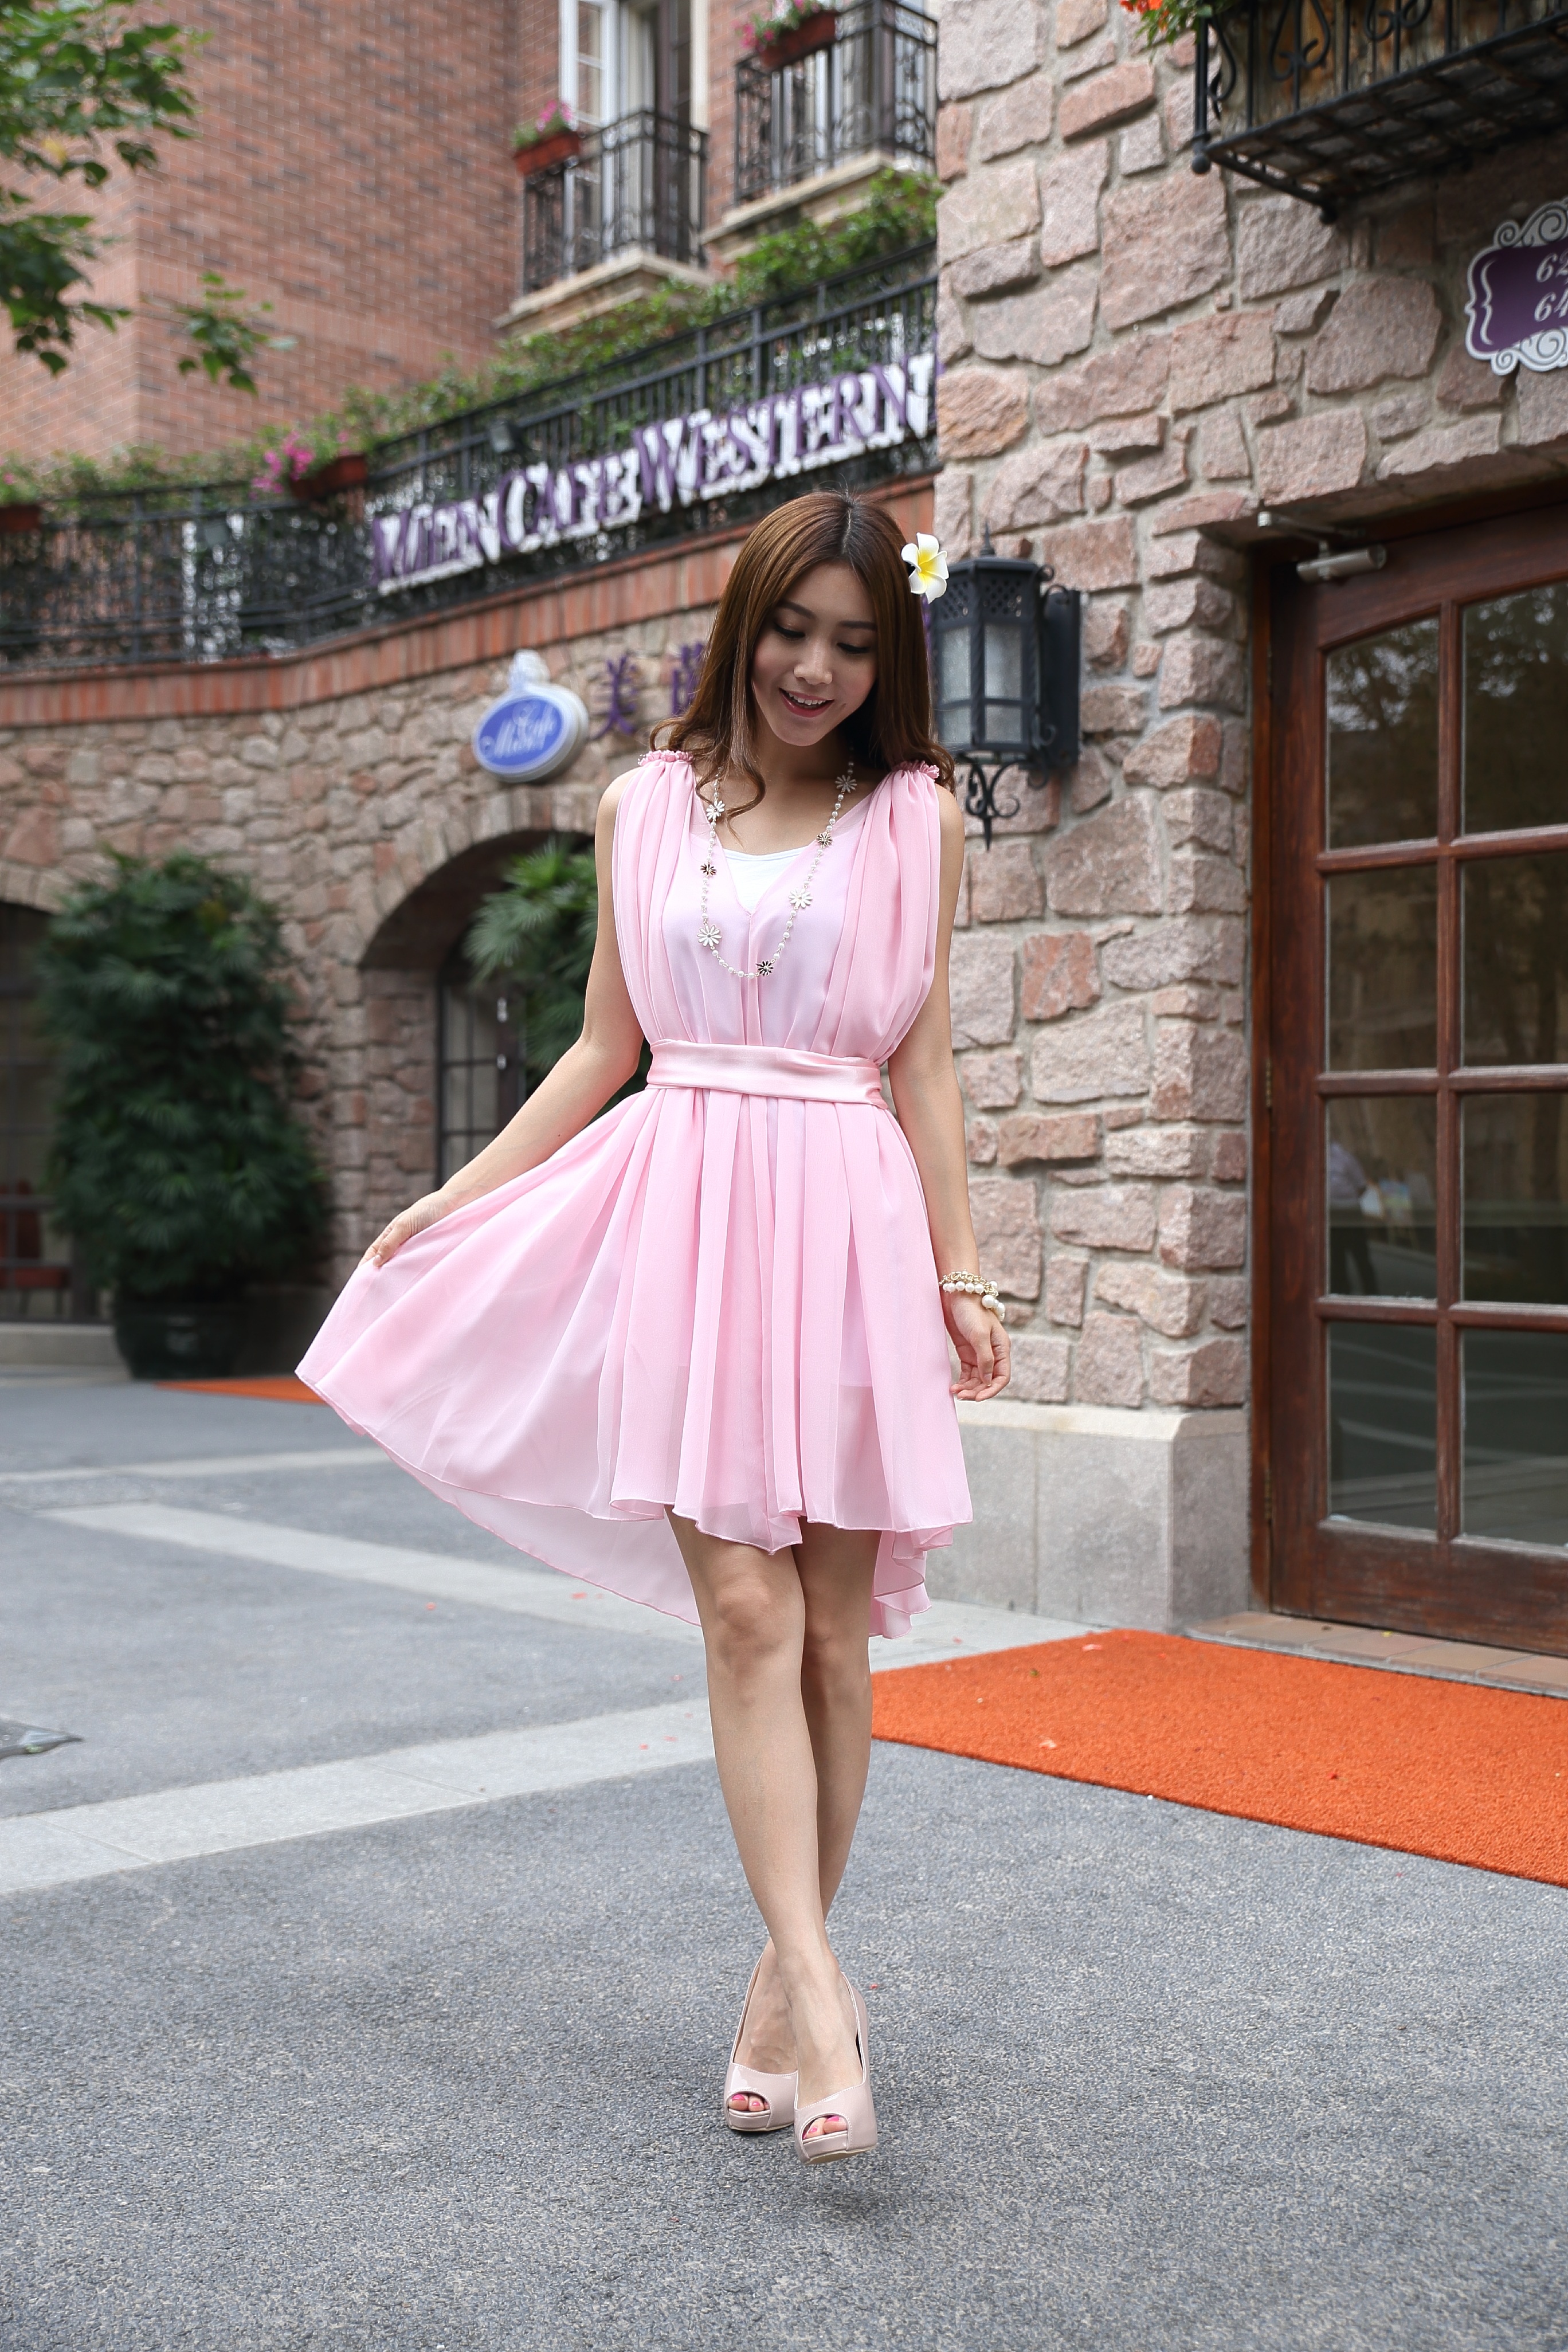
woman, model, young, spring, asia, fashion, clothing, lady, pink, wedding, dress, footwear, snapshot, beauty, style, mannequins, fairy skirt